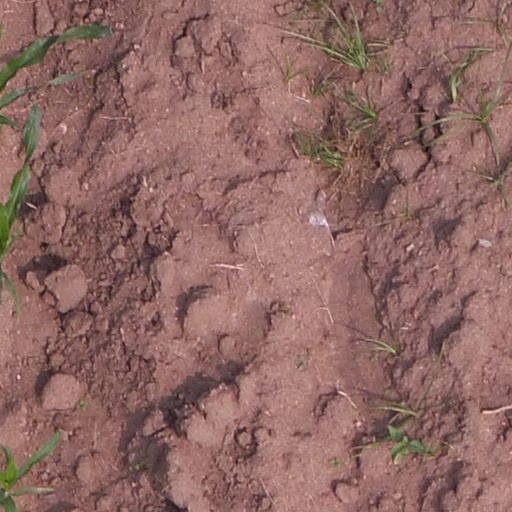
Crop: maize; corn